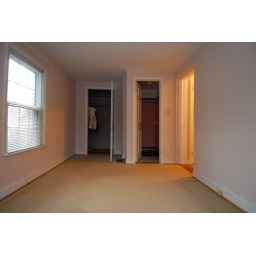
1st floor office/den/4th bedroom... closet on the left, door to the bathroom in the middle and first floor hallway on the right.